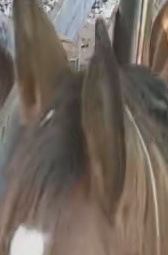
Face region: ears (position_of_ears)
Pain indicator: not_present